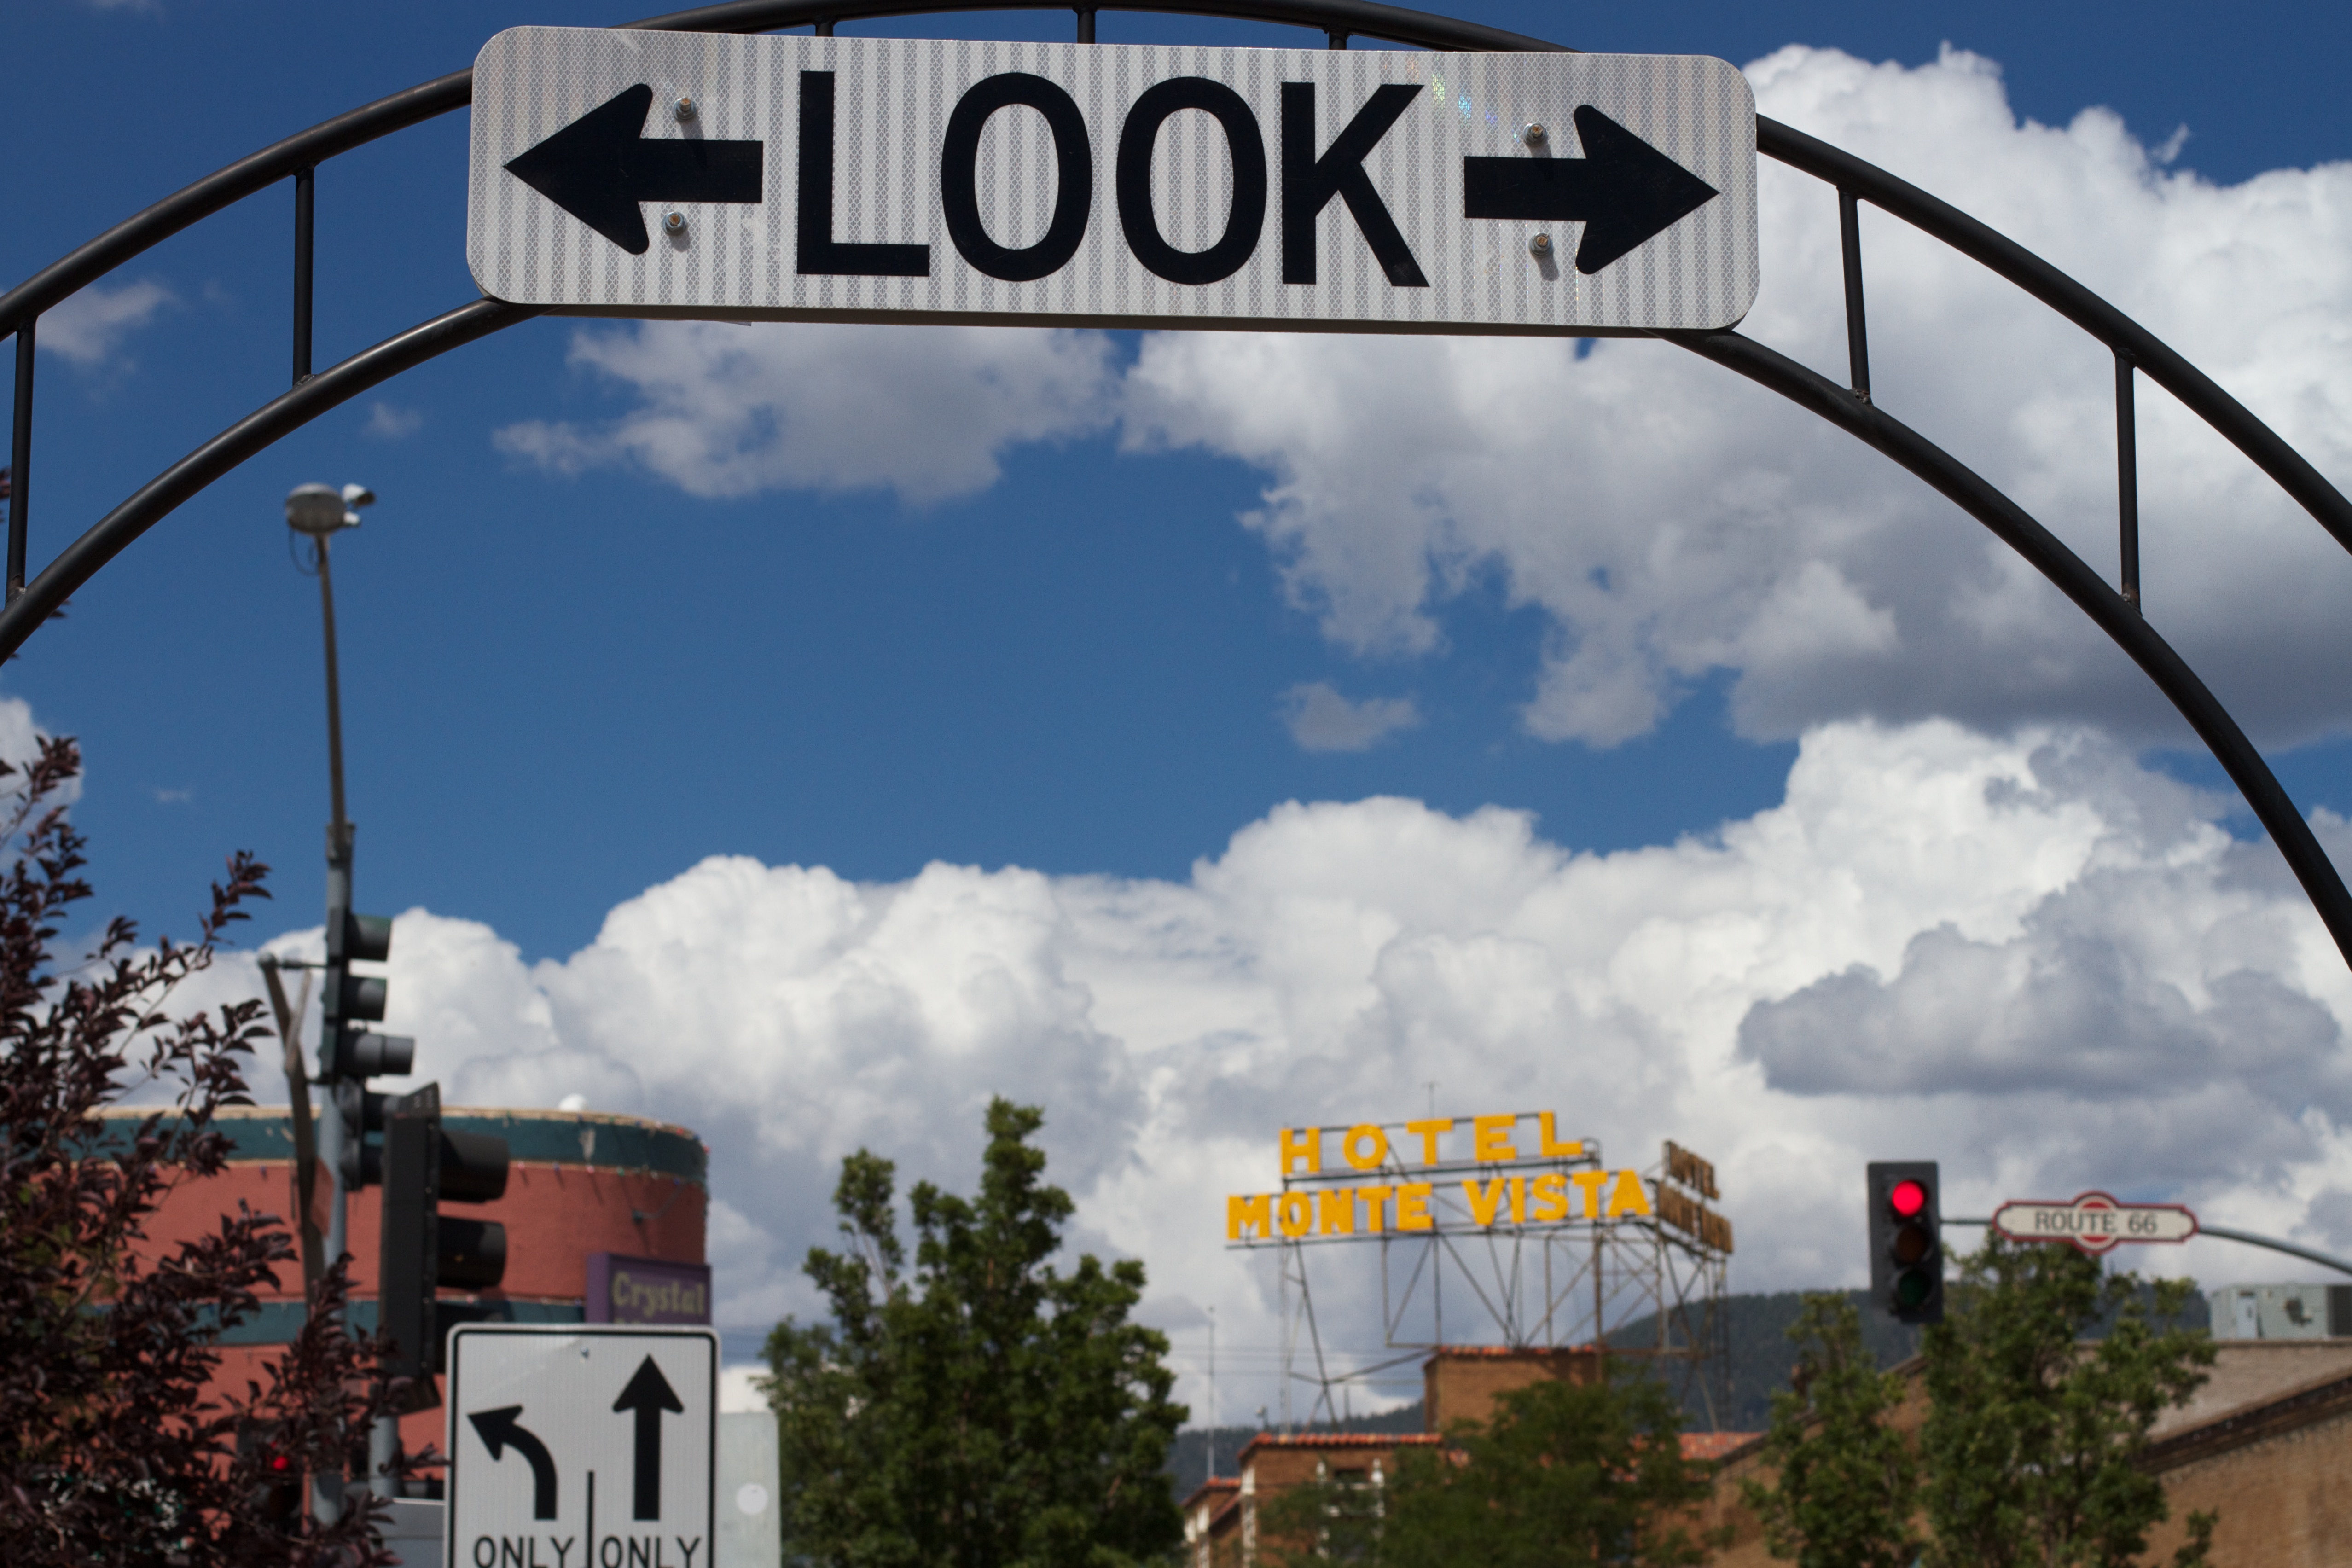
advertising, transport, sign, signage, stadium, public transport, billboard